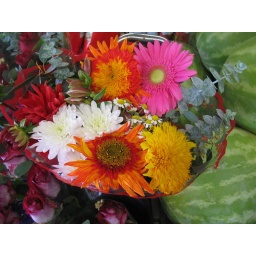
I love the orange and yellow ones - yellow in the center orange around